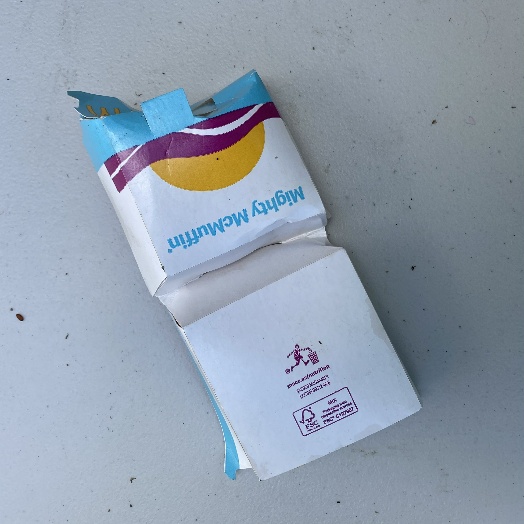
Label: Cardboard